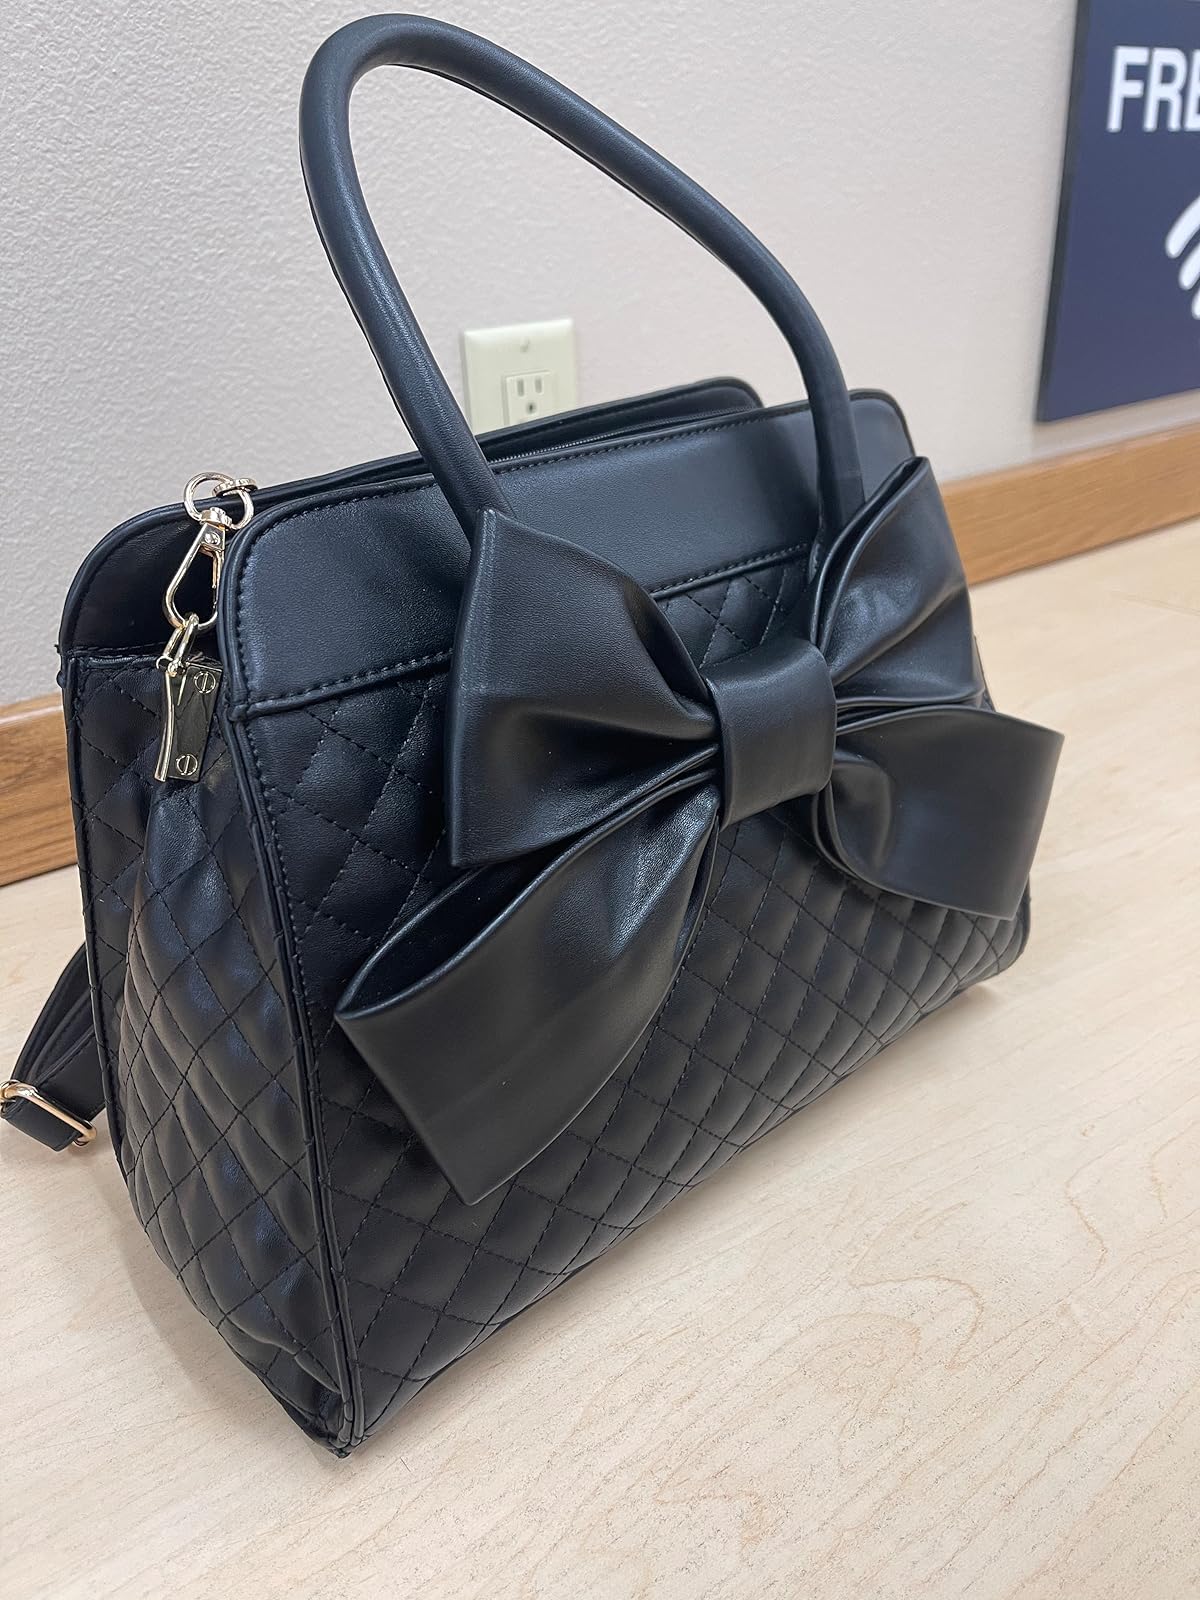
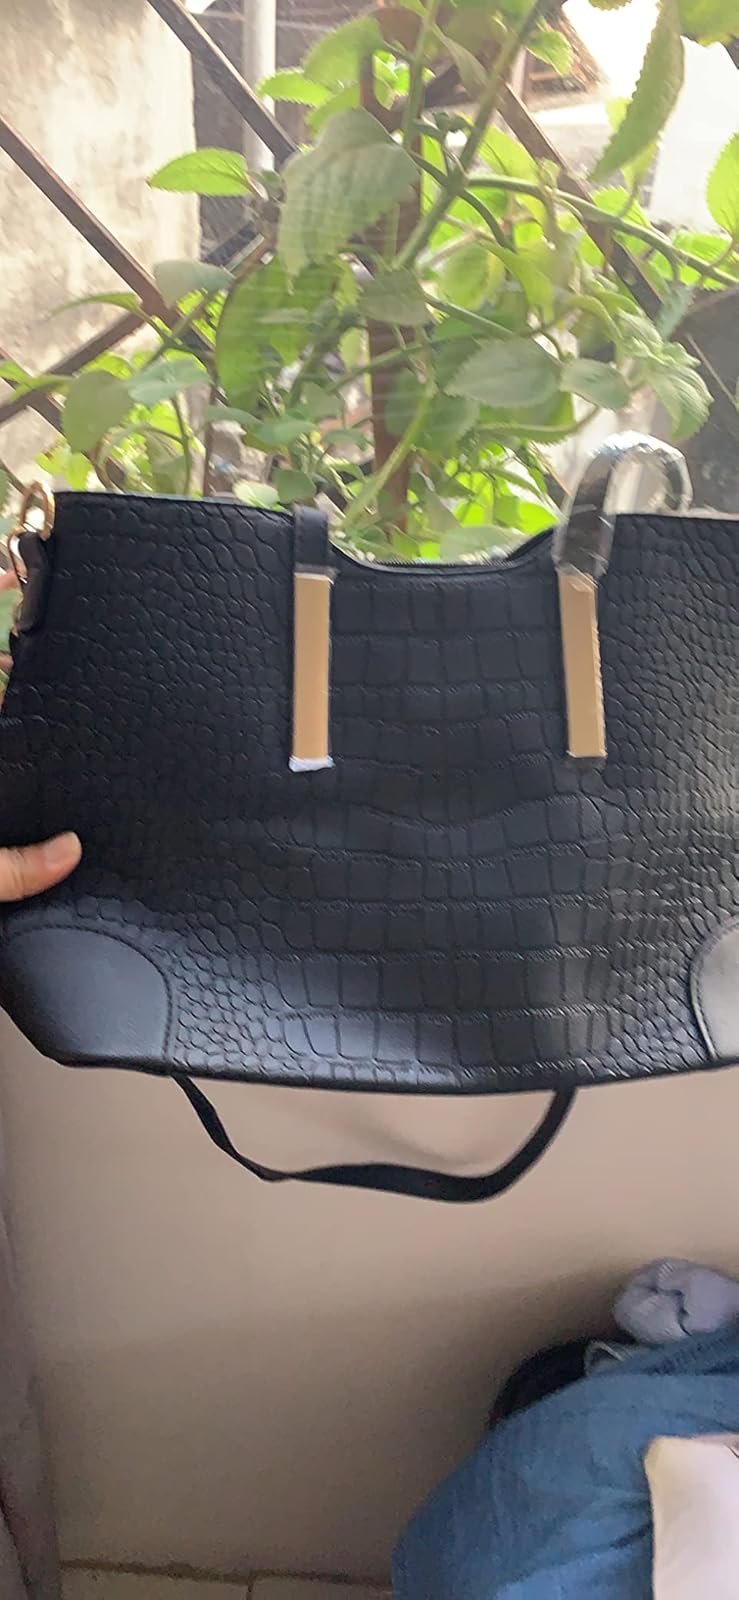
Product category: accessories_handbag
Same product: no